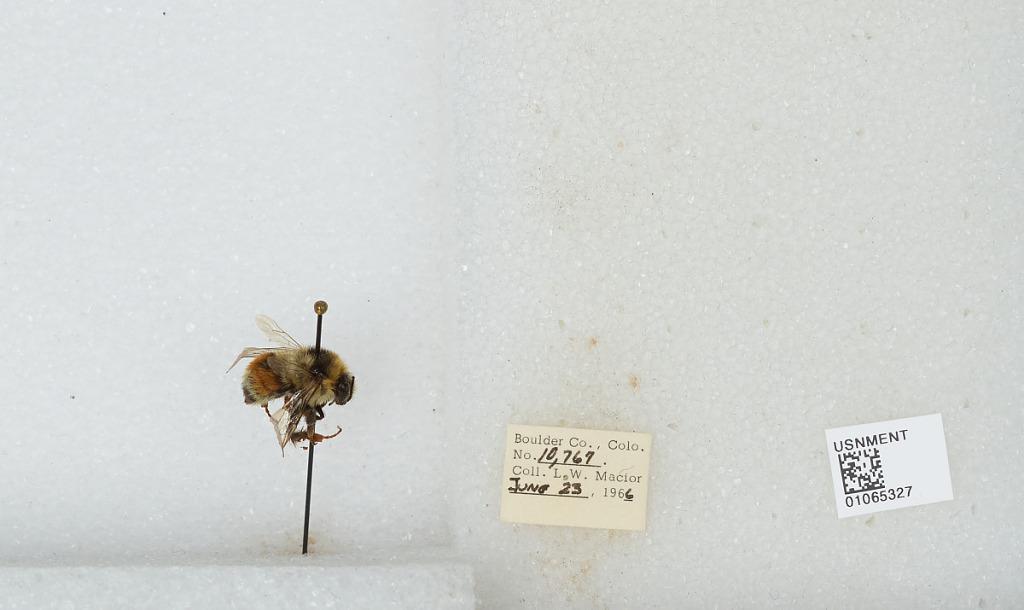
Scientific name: Bombus (Pyrobombus) bifarius Cresson
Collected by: L. Macior
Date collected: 1966-6-23
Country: United States
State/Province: Colorado
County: Boulder
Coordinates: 40.09, -105.36